Samuilo Maširević

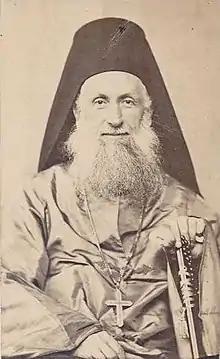
Samuilo Maširević

Samuilo Maširević (1804–1870) was the Patriarch of Karlovci, the spiritual leader of Habsburg Serbs, from 1864 until his death in 1870.